Stephen Decatur

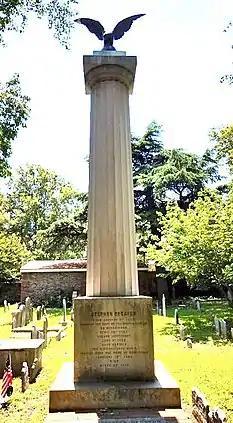
Gravemarker of Stephen Decatur, churchyard of St. Peter's Episcopal Church (Philadelphia)

After his victory in the Mediterranean, Decatur returned to the United States, arriving at New York on November 12, 1815, with the brig "Enterprise", along with Bainbridge of "Guerriere" who arrived three days later. He was met with a wide reception from dignitaries and countrymen. Among the more notable salutations was a letter Decatur received from the Secretary of State James Monroe that related the following tidings of appreciation: "I take much interest in informing you that the result of this expedition, so glorious to your country and honorable to yourself and the officers and men under your command, has been very satisfactory to the President."